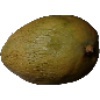
Label: Papaya 1